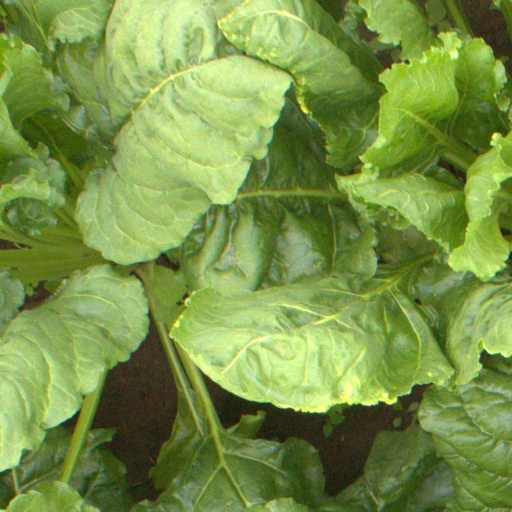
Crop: sugar beet